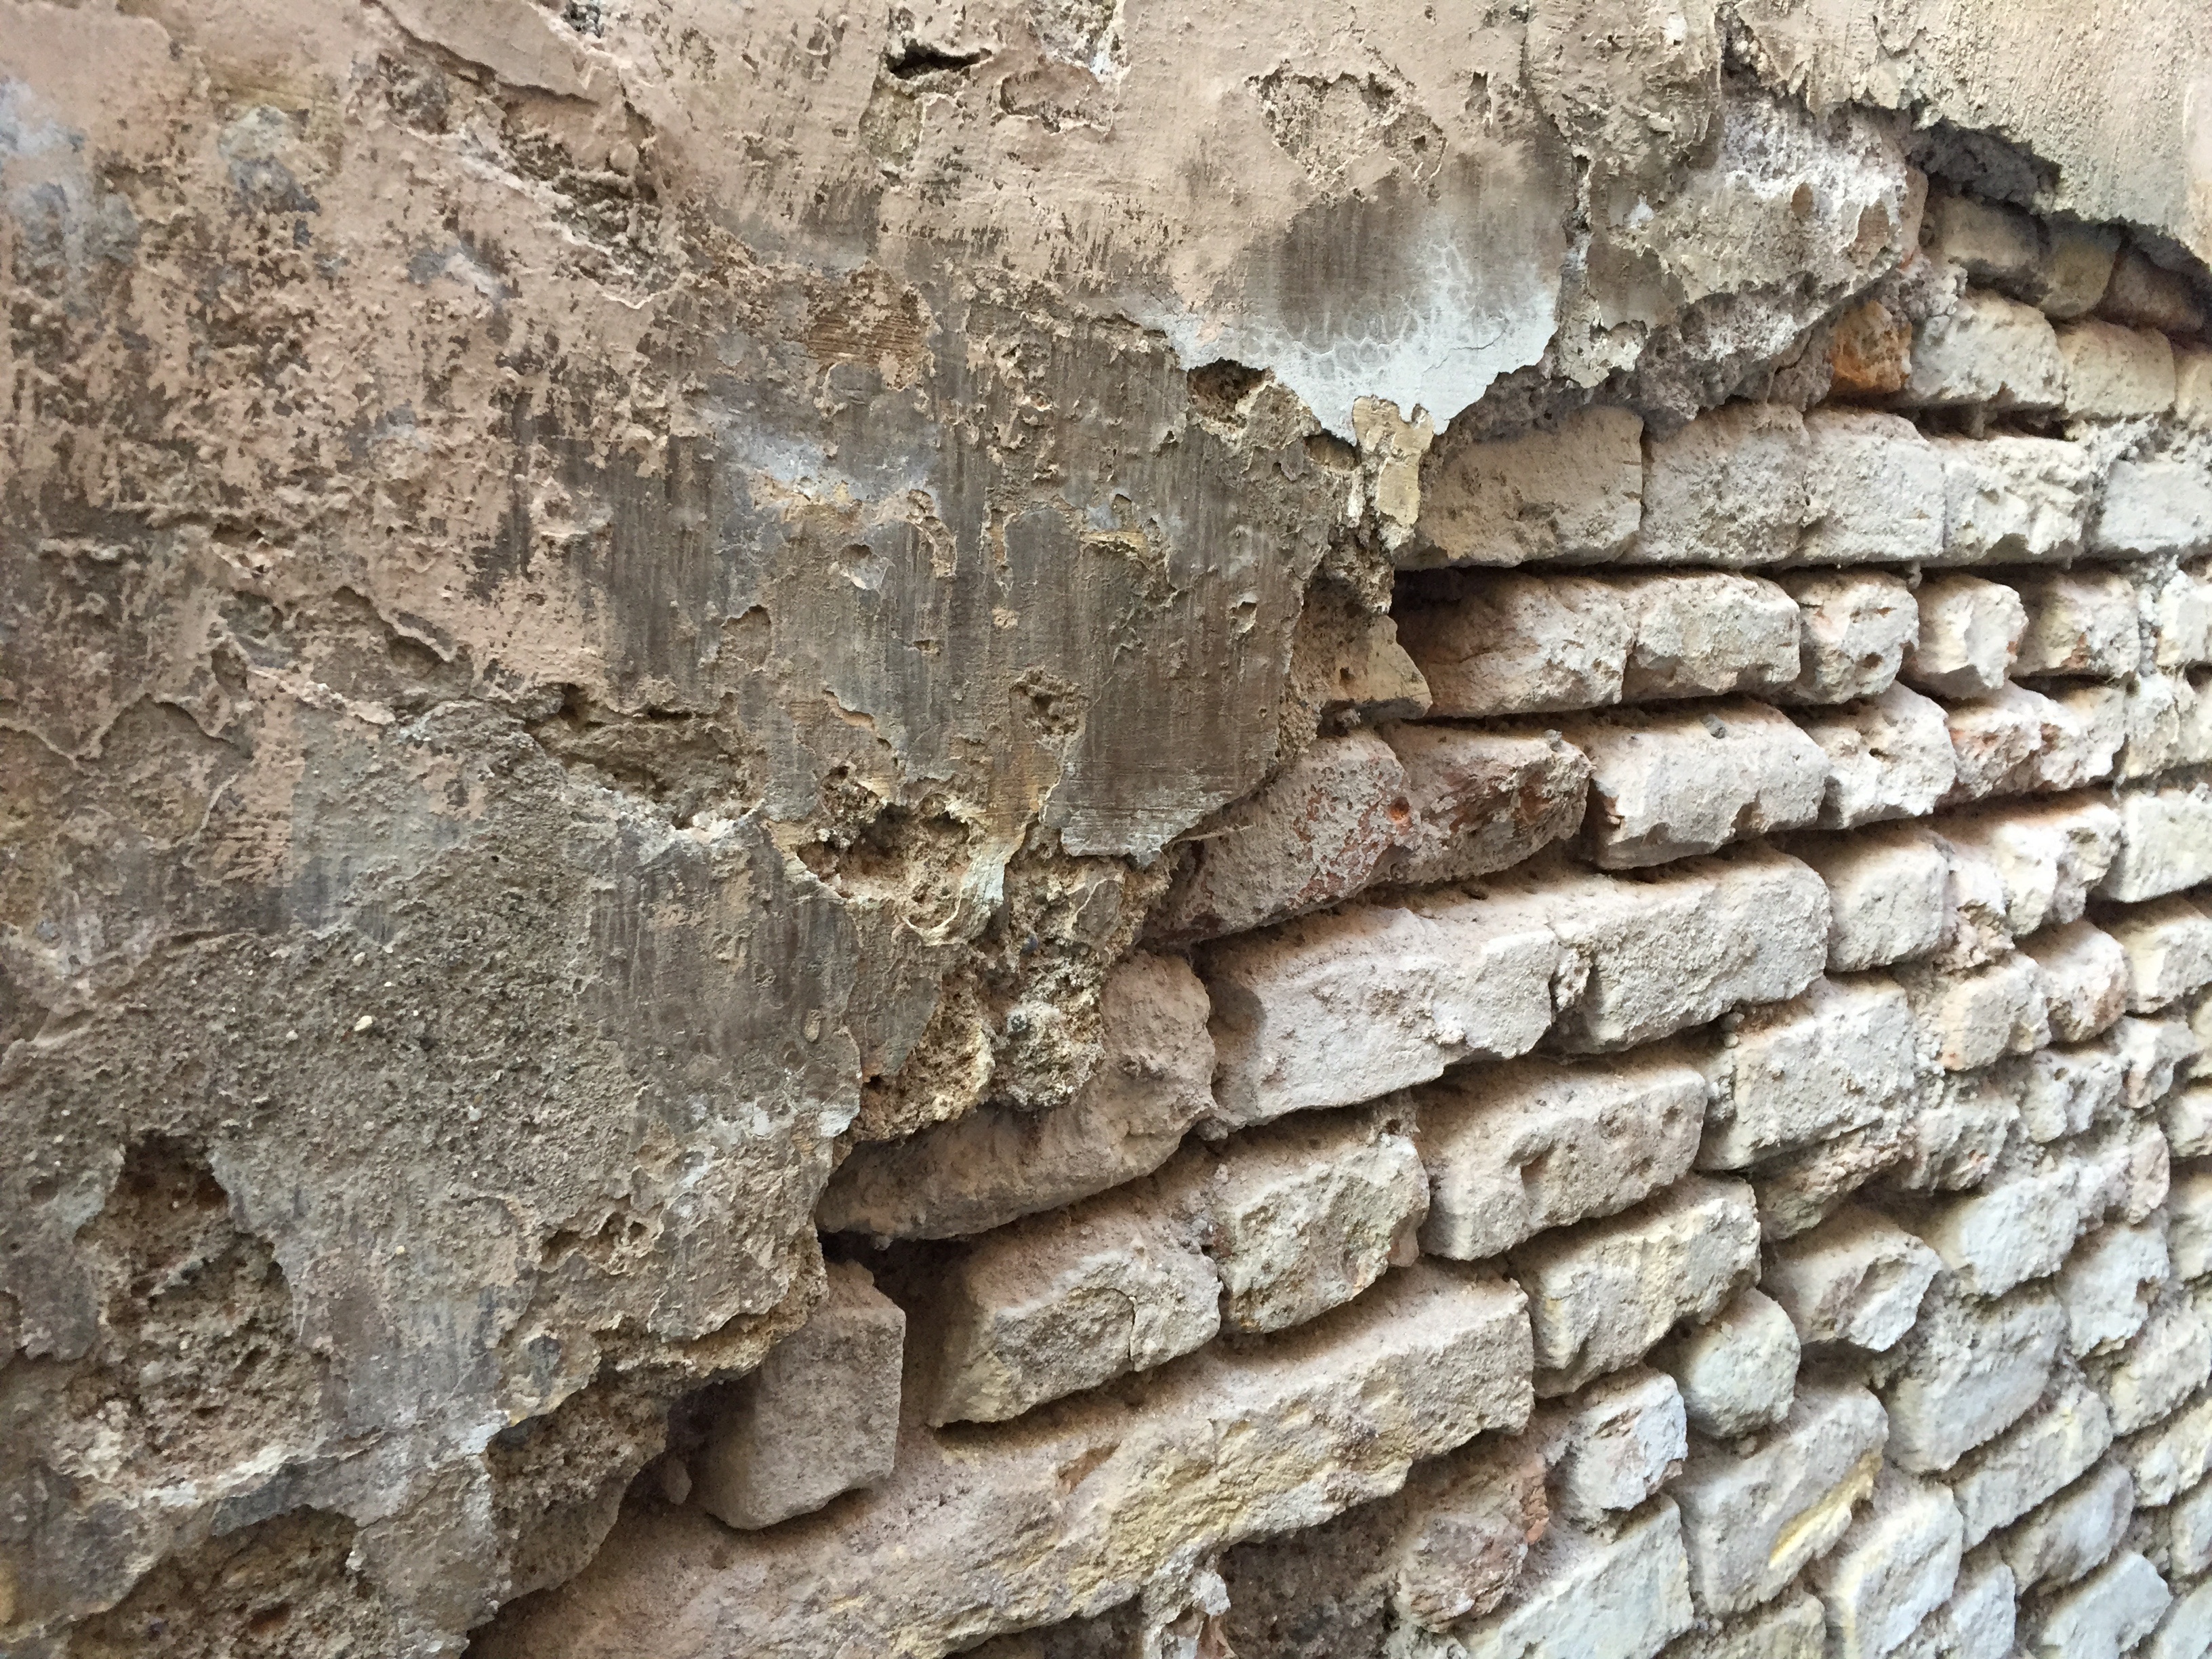
rock, wood, texture, wall, soil, stone wall, brick, material, geology, ruins, bedrock, ancient history